Extermination camp

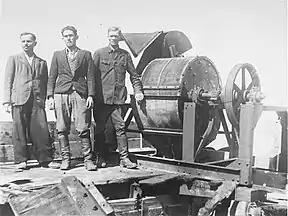
Former slave laborers stand next to a bone crushing machine at the Janowska concentration camp. (Photo taken in August 1944, after camp's liberation)

The Nazis attempted to either partially or completely dismantle the extermination camps in order to hide any evidence that people had been murdered there. This was an attempt to conceal not only the extermination process but also the buried remains. As a result of the secretive , the camps were dismantled by commandos of condemned prisoners, their records were destroyed, and the mass graves were dug up. Some extermination camps that remained uncleared of evidence were liberated by Soviet troops, who followed different standards of documentation and openness than the Western allies did.